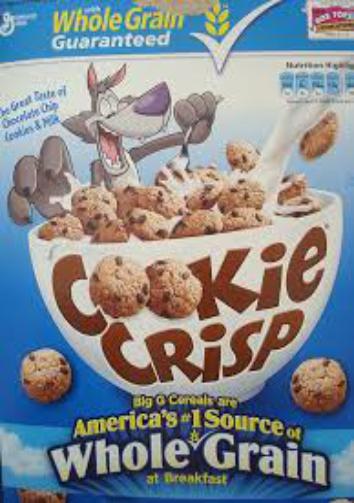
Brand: cookie crisp
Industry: Food